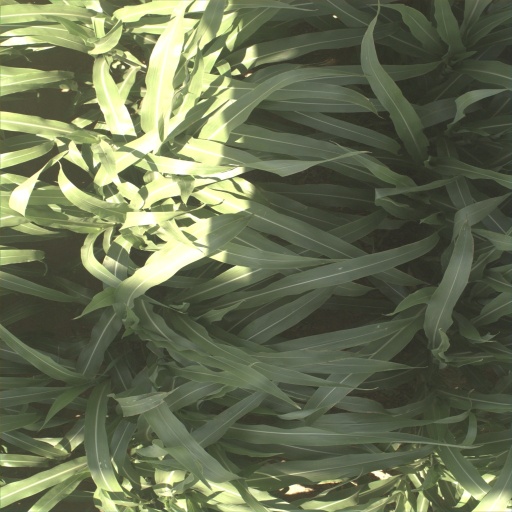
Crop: sorghum